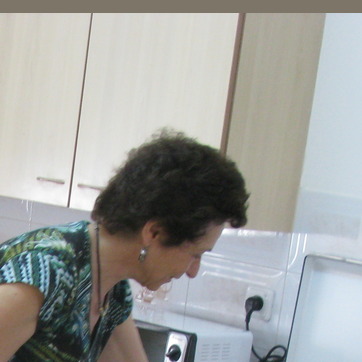
Material: hair